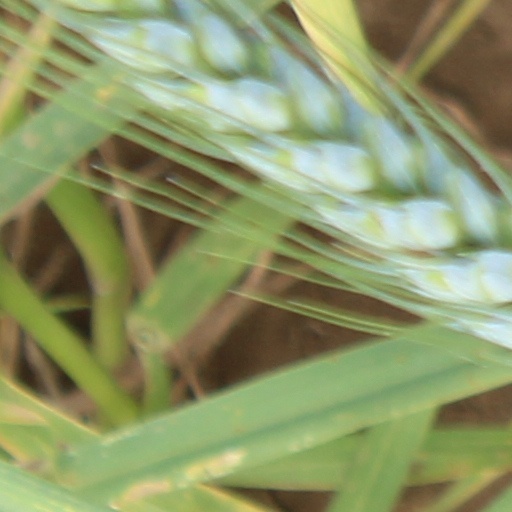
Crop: wheat